Onesided livebearer

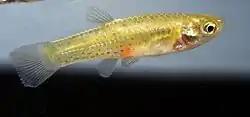
Rio de la Plata onesided livebearer ("Jenynsia multidentata").

Species of the genus are distributed in the Río de la Plata Basin and Atlantic coastal drainages from Río Negro Province, Argentina, to the city of Rio de Janeiro, Brazil, and in the Andean drainages of northwest Argentina and southern Bolivia.